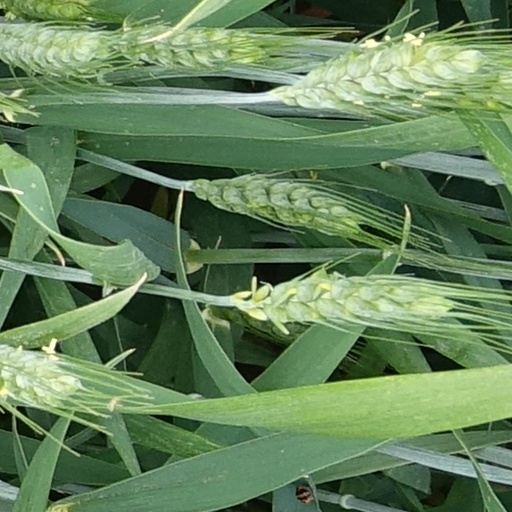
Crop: wheat